Environment of North Korea

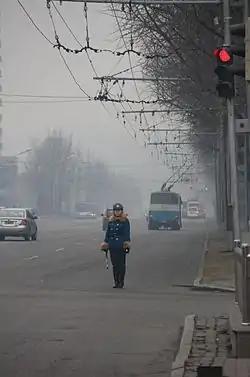
Smog at street level in Pyongyang

In 2003, air pollution in Pyongyang, largely due to combustion of coal, was reported to be unacceptable. This is somewhat mitigated by the high use of public transport in urban areas.